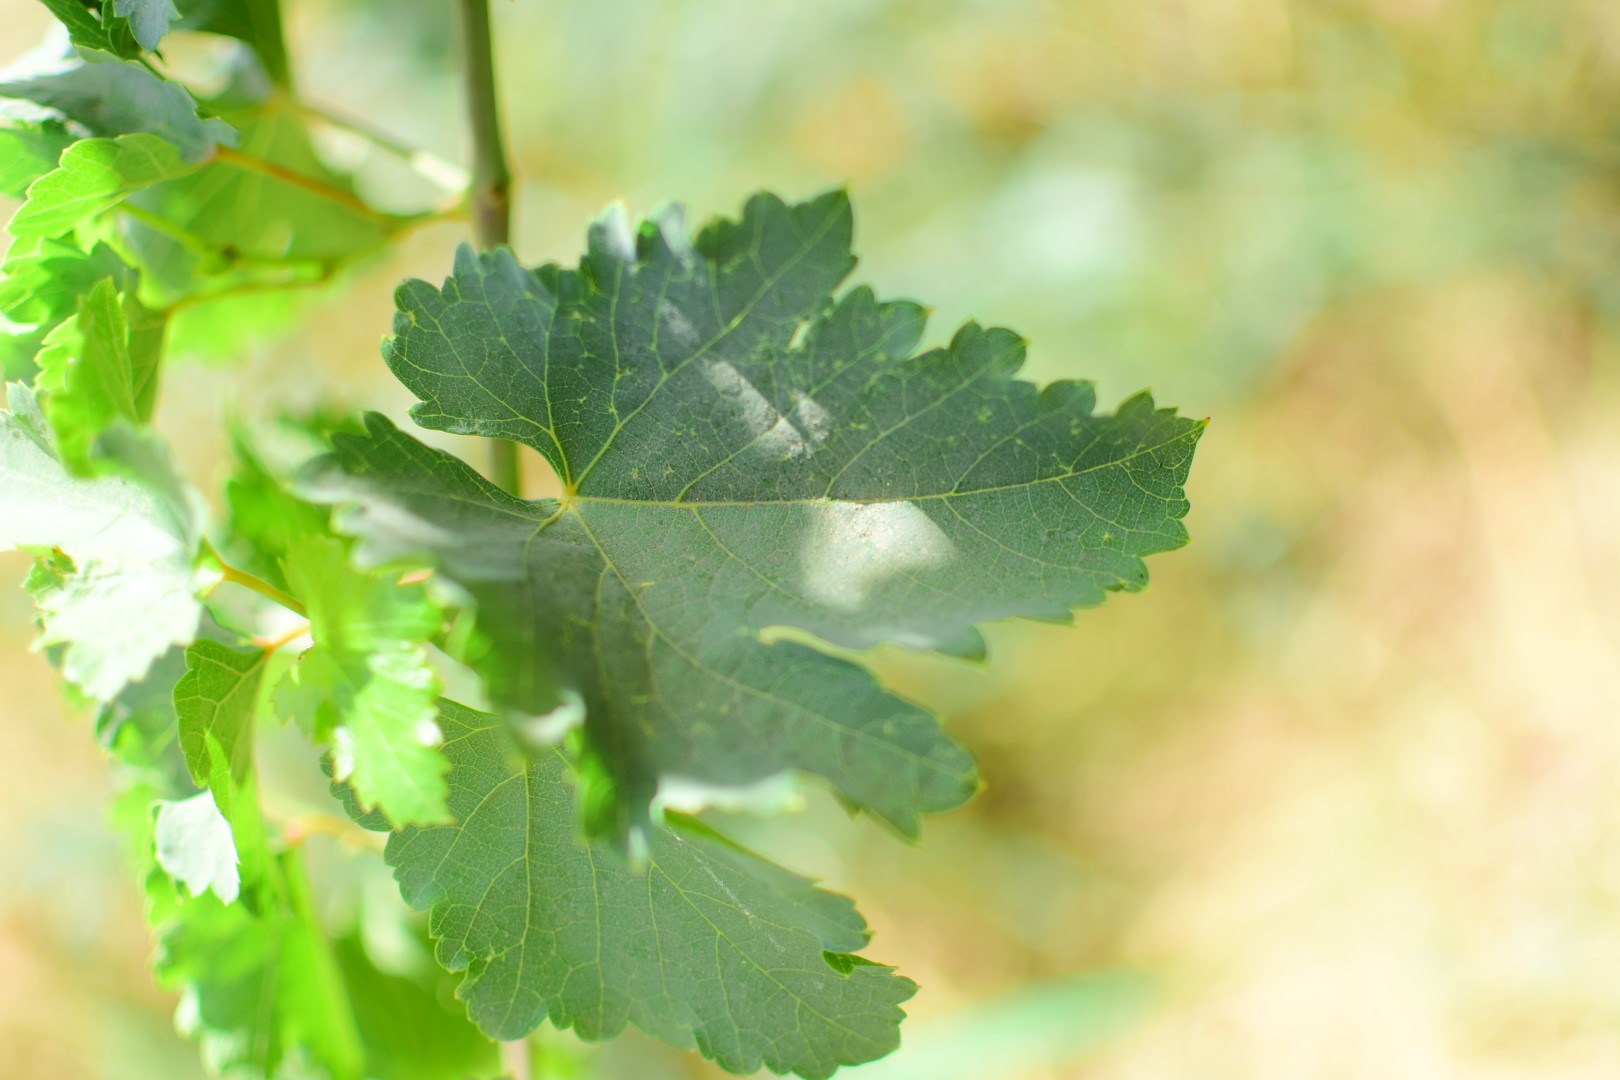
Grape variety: Frinsi